Jan Hugens

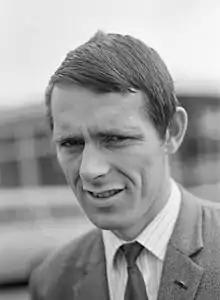
Jan Hugens in 1968

Johannes Joseph "Jan" Hugens (22 March 1939 – 12 March 2011) was a Dutch road cyclist who was active between 1958 and 1968. He won individual stages of the Olympia's Tour in 1958 and 1959 and finished second overall in the Tour of Yugoslavia in 1958. Two years later he qualified for two events at the 1960 Summer Olympics and finished 38th in the individual road race and 4th in the 100 km team time trial. The same year he turned professional, but raced without a team until 1962 when he won two stages of the Tour de l'Avenir. In 1966 he was close to winning the Amstel Gold Race, but finished third after his chain derailed when switching gears near the finish line. He was selected for the Tour de France several times, but every time had to withdraw due to injuries.